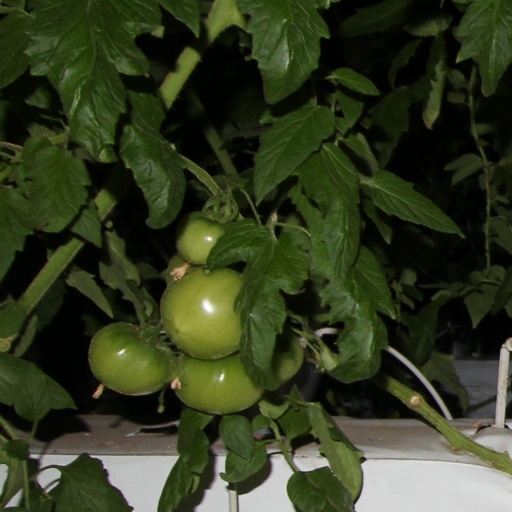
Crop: tomato